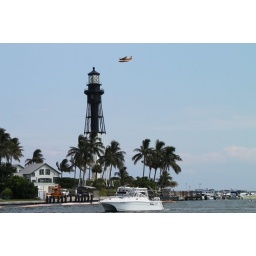
Cool seaplane flying over the beach and lighthouse